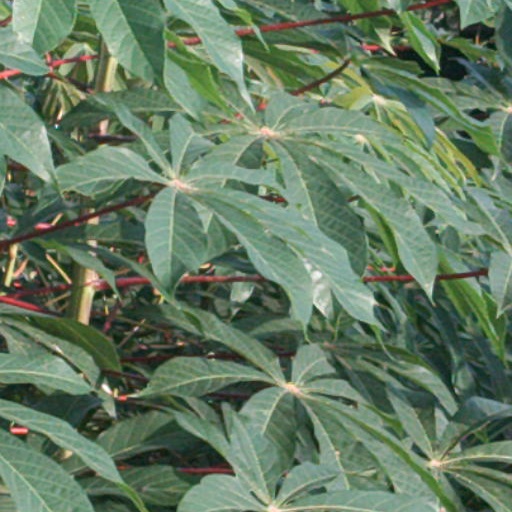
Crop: cassava